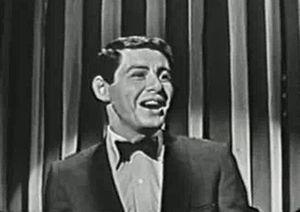
Edwin « Eddie » Jack Fisher, né le 10 août 1928 à Philadelphie et mort le 22 septembre 2010 à Berkeley, est un chanteur et acteur américain qui connut l'apogée de sa carrière dans les années 1950.